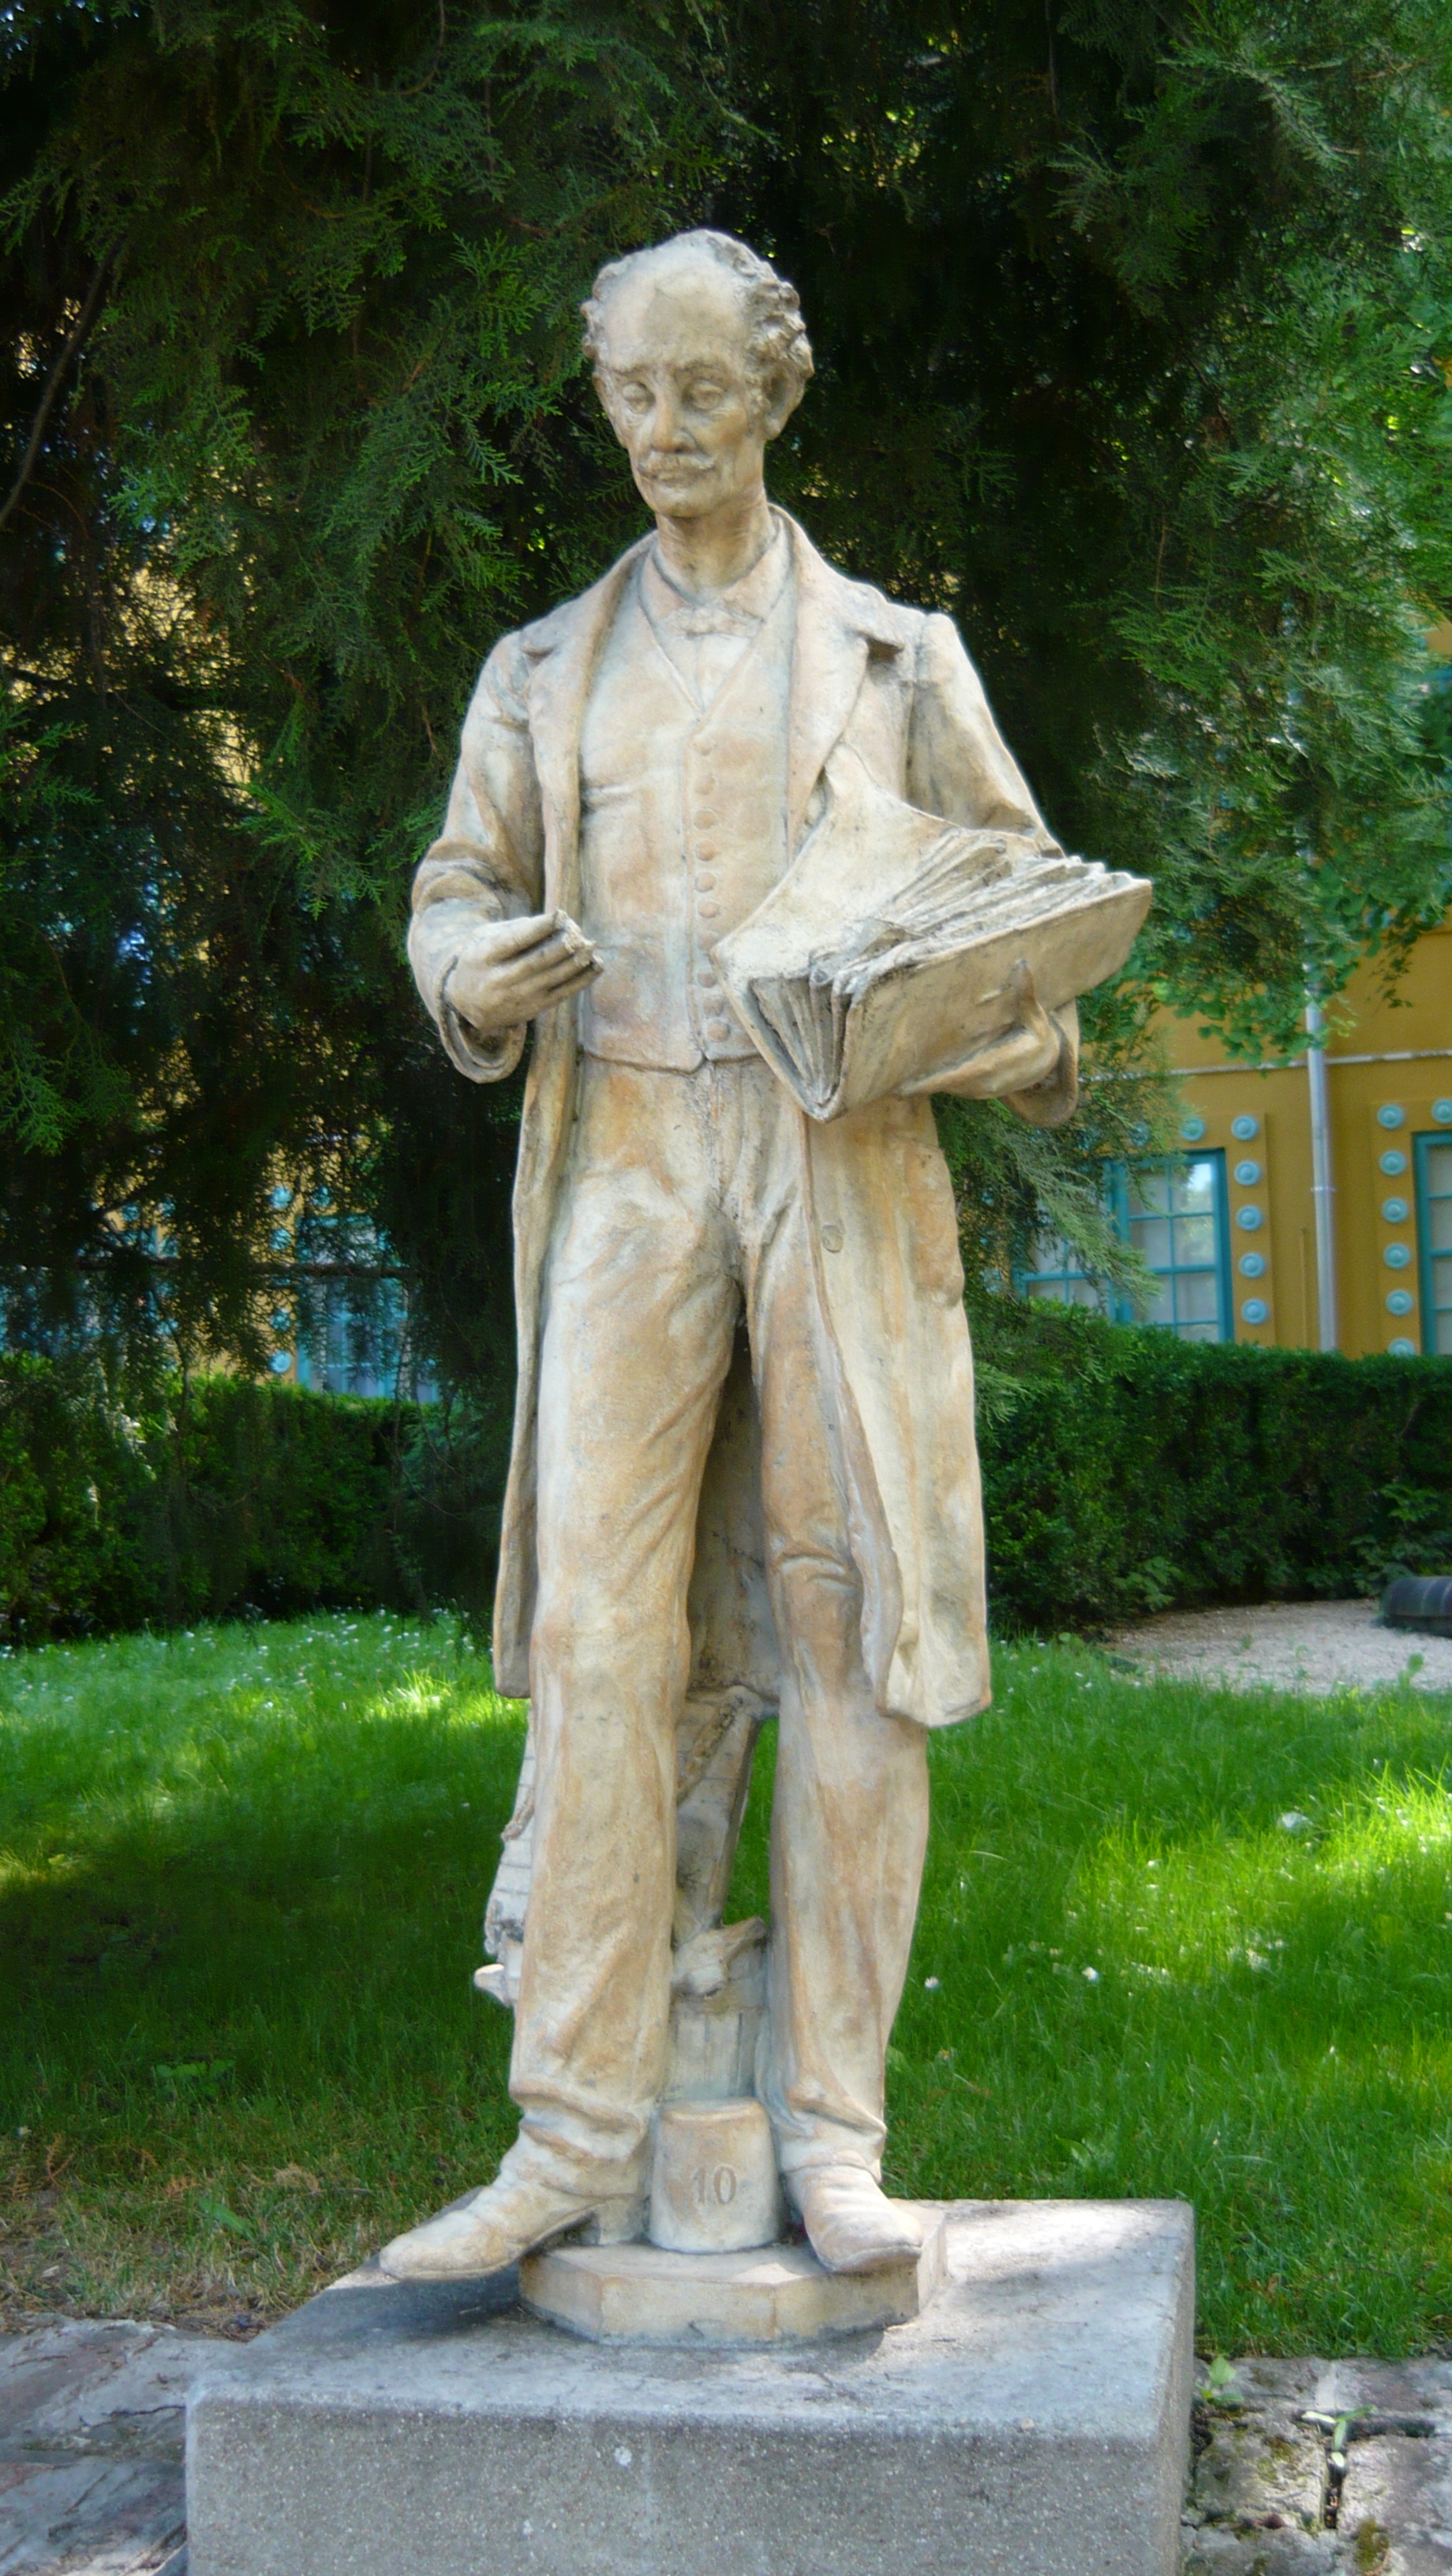
monument, statue, artwork, sculpture, memorial, art, hungary, carving, stone carving, pecs, zsolnay, cultural district